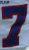
Number: 7